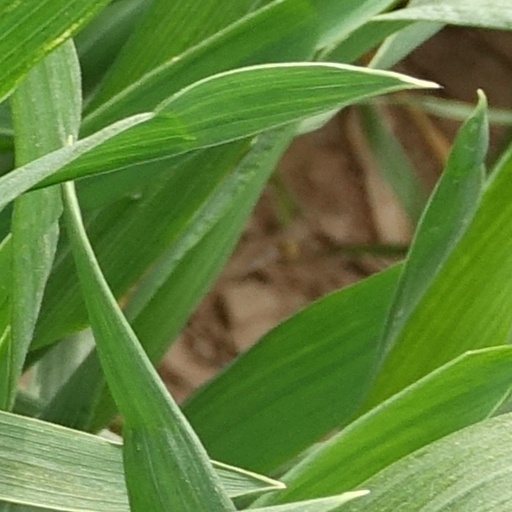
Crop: wheat